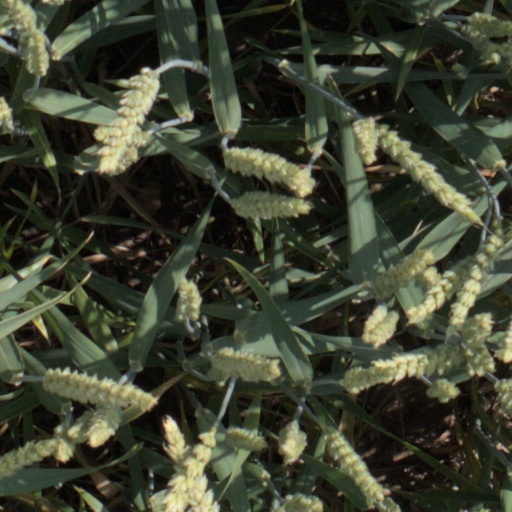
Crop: wheat